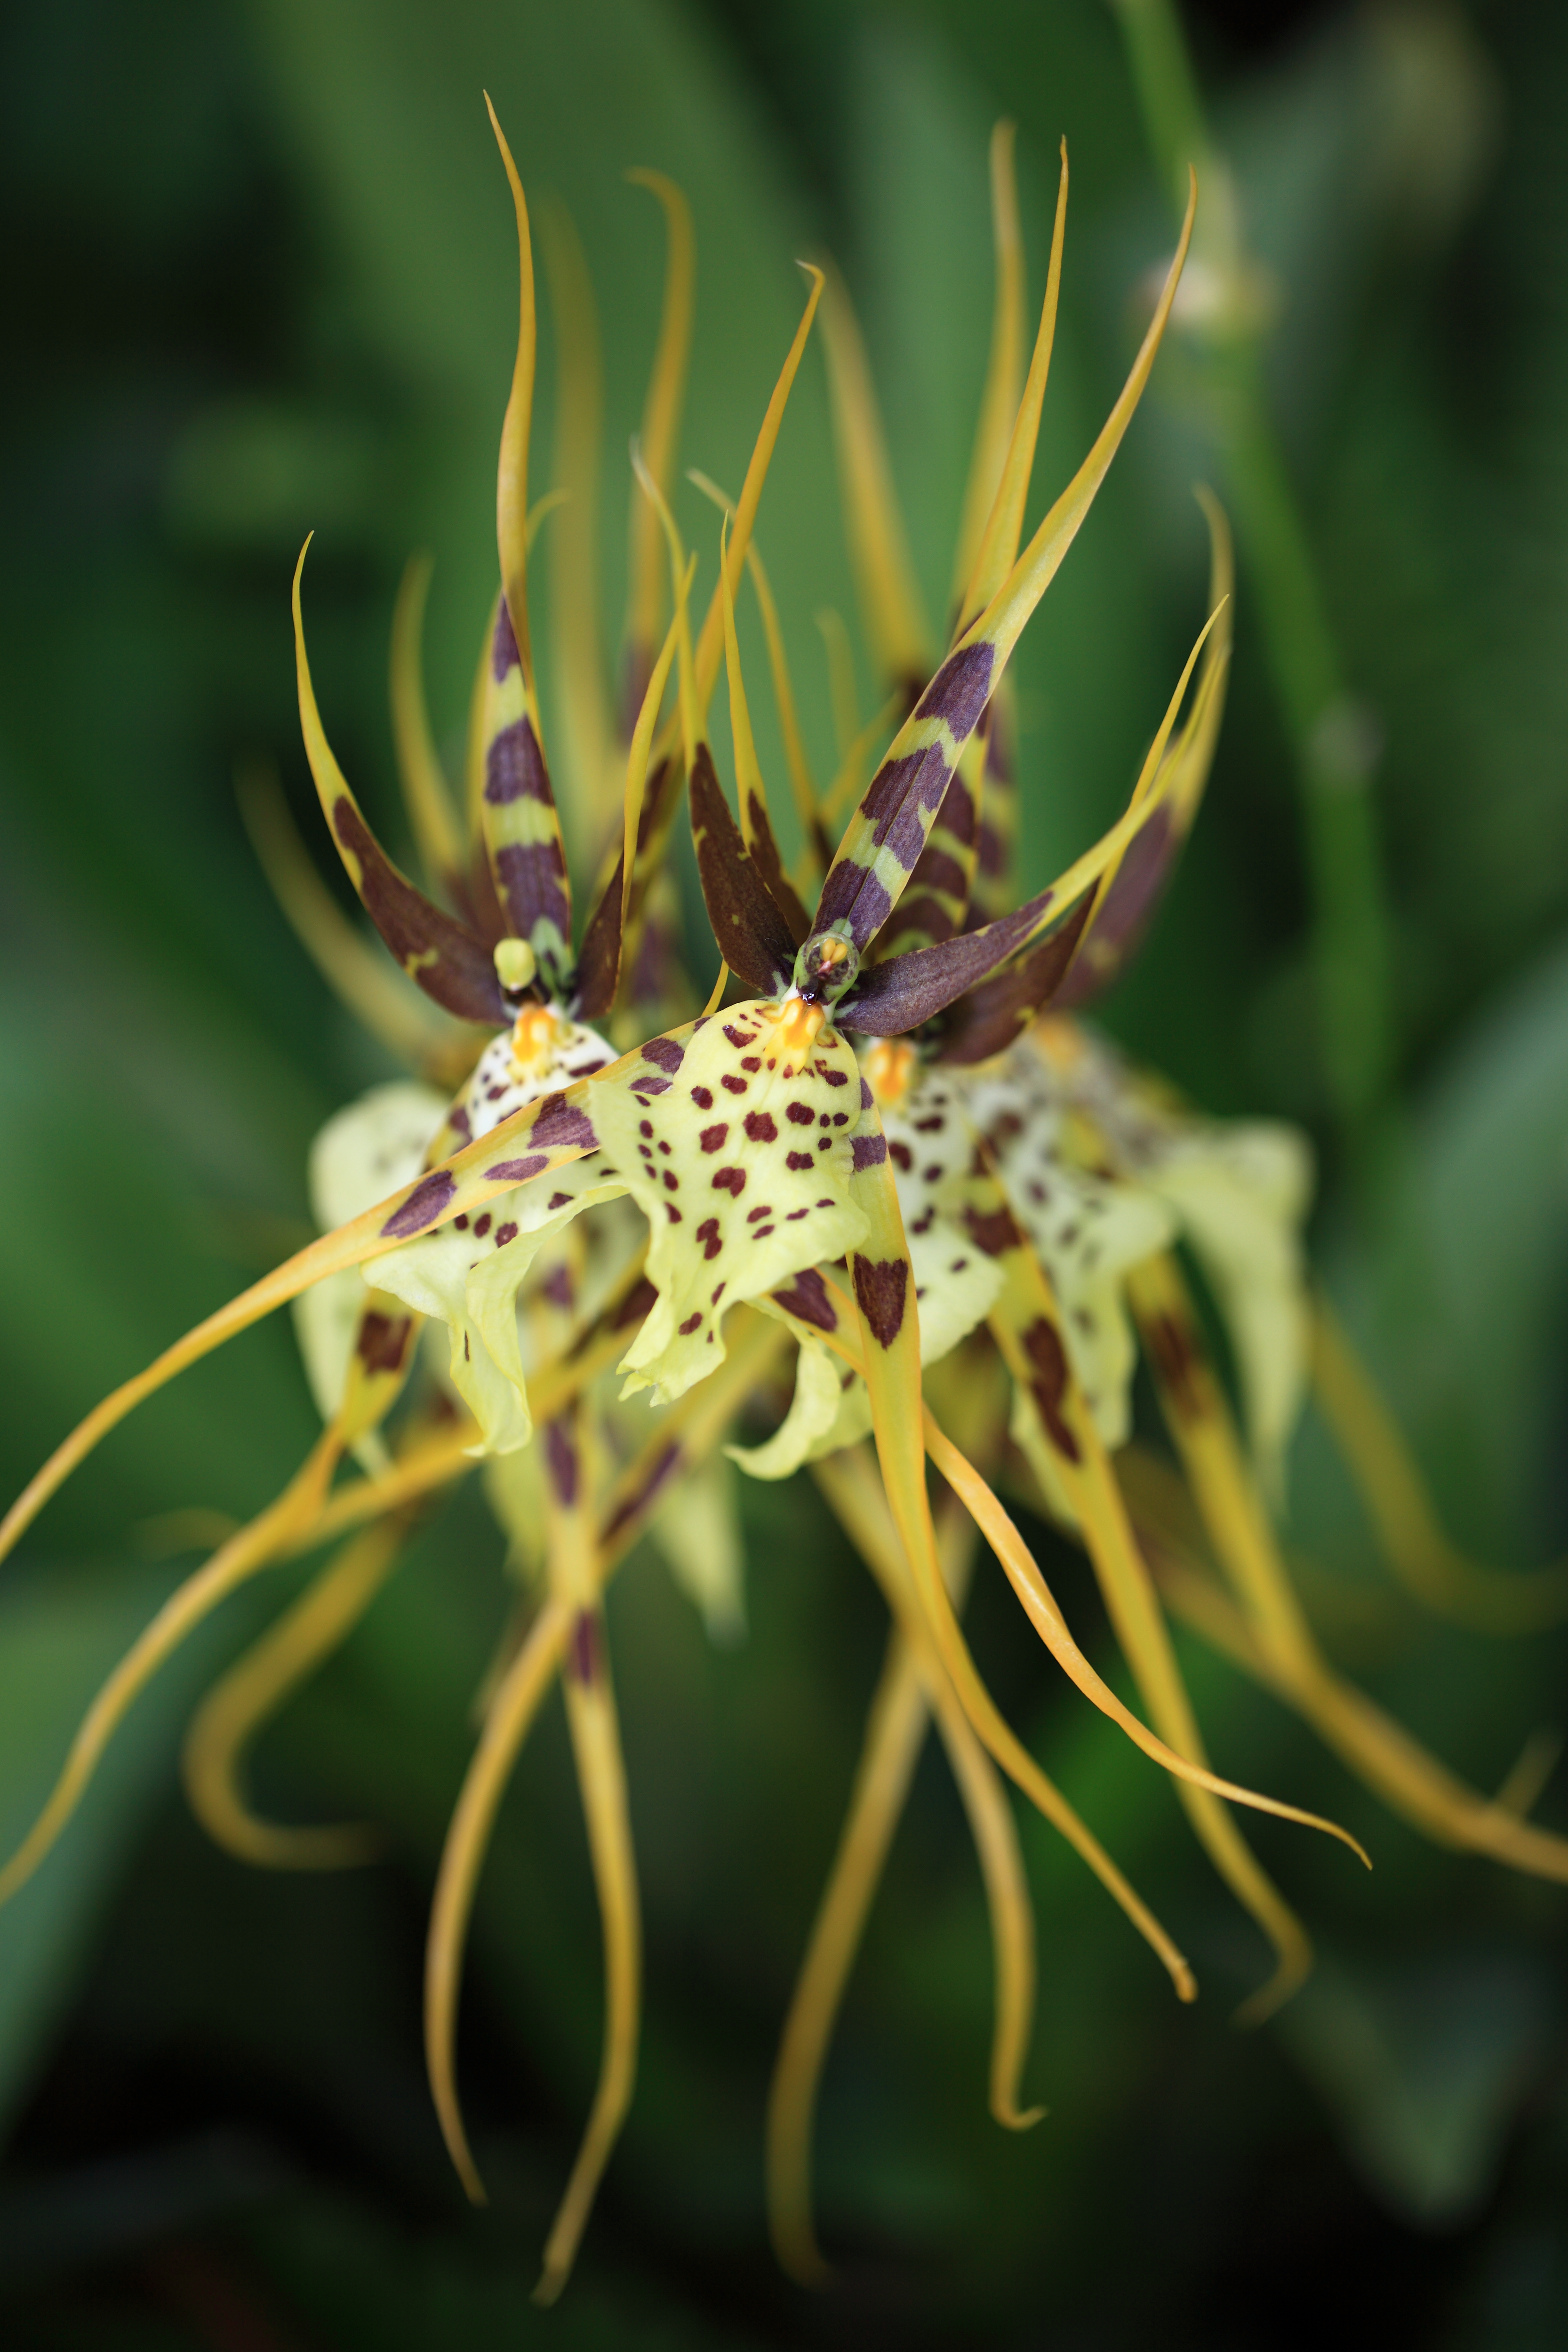
nature, blossom, plant, photography, leaf, flower, green, high, botany, yellow, flora, wildflower, close up, shrub, 5d, hires, markii, hi, res, resolution, macro photography, flowering plant, land plant, thorns spines and prickles